Sidewalk

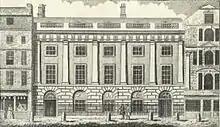
East India House, Leadenhall Street, London, 1766. The pavement is separated from the main street by six bollards in front of the building.

The Greek city of Corinth had sidewalks by the 4th-century BC, and the Romans built sidewalks – they called them "sēmitae".